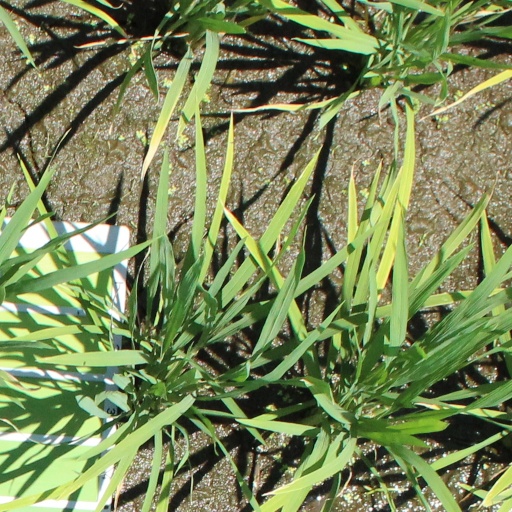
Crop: rice